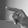
ASL letter: P